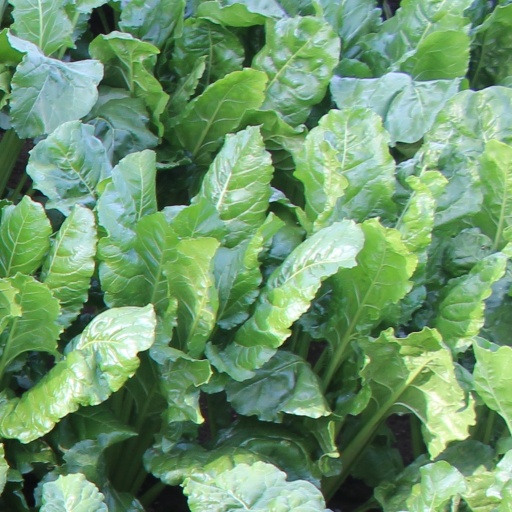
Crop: sugar beet